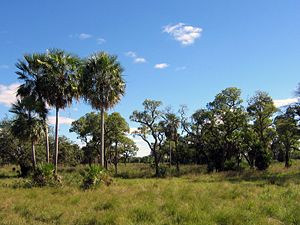
Gran Chaco
Landskabet i Gran Chaco, Paraguay.
Gran Chaco, er et tyndt befolket, varmt lavlandsområde i Río de la Plata-bassinet, delt mellem Bolivia, Paraguay, Argentina og en mindre del i Brasilien kaldet Mato Grosso.